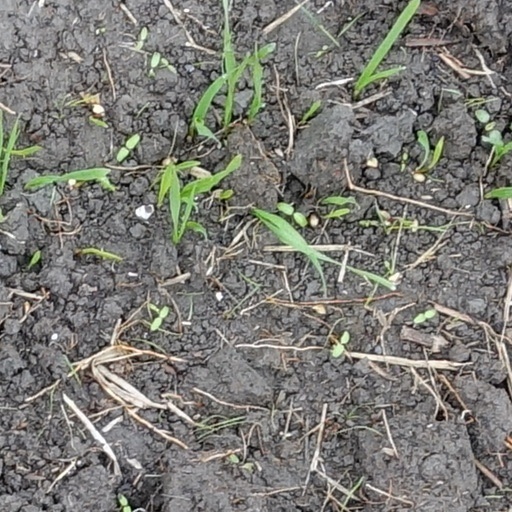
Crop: wheat